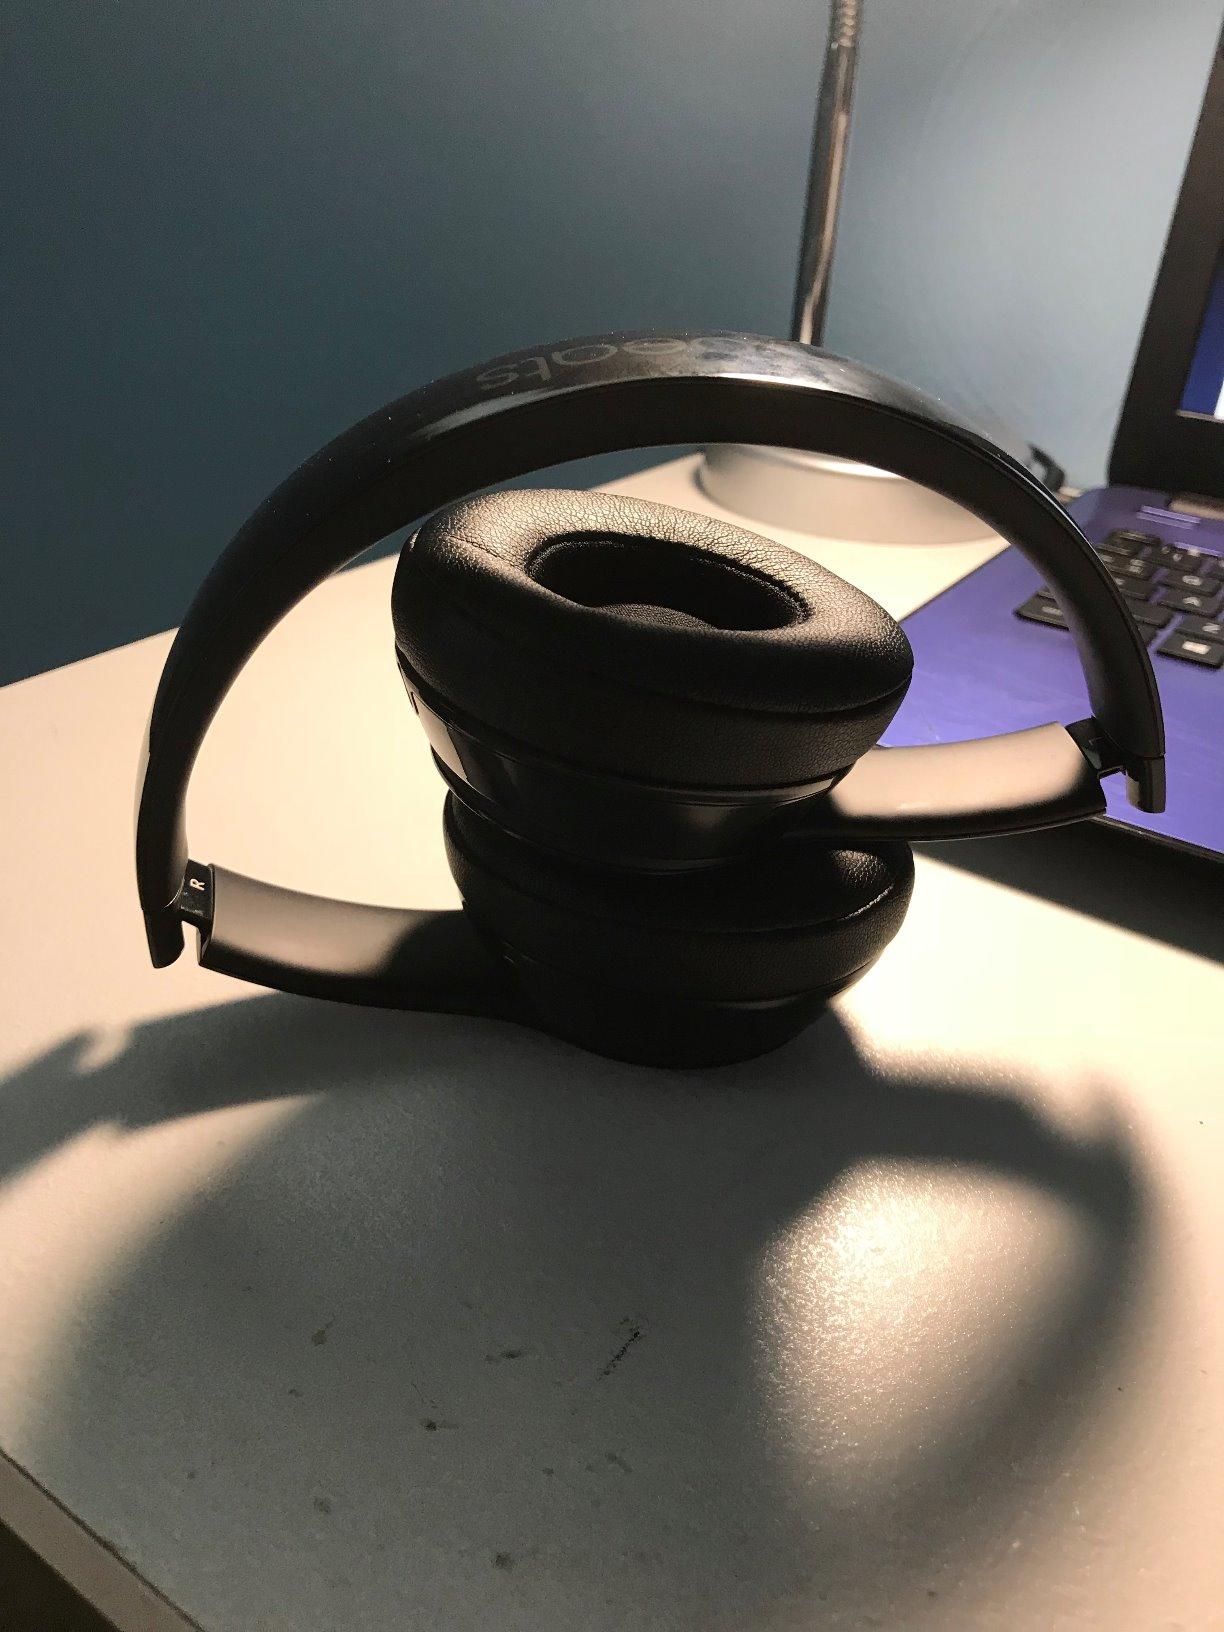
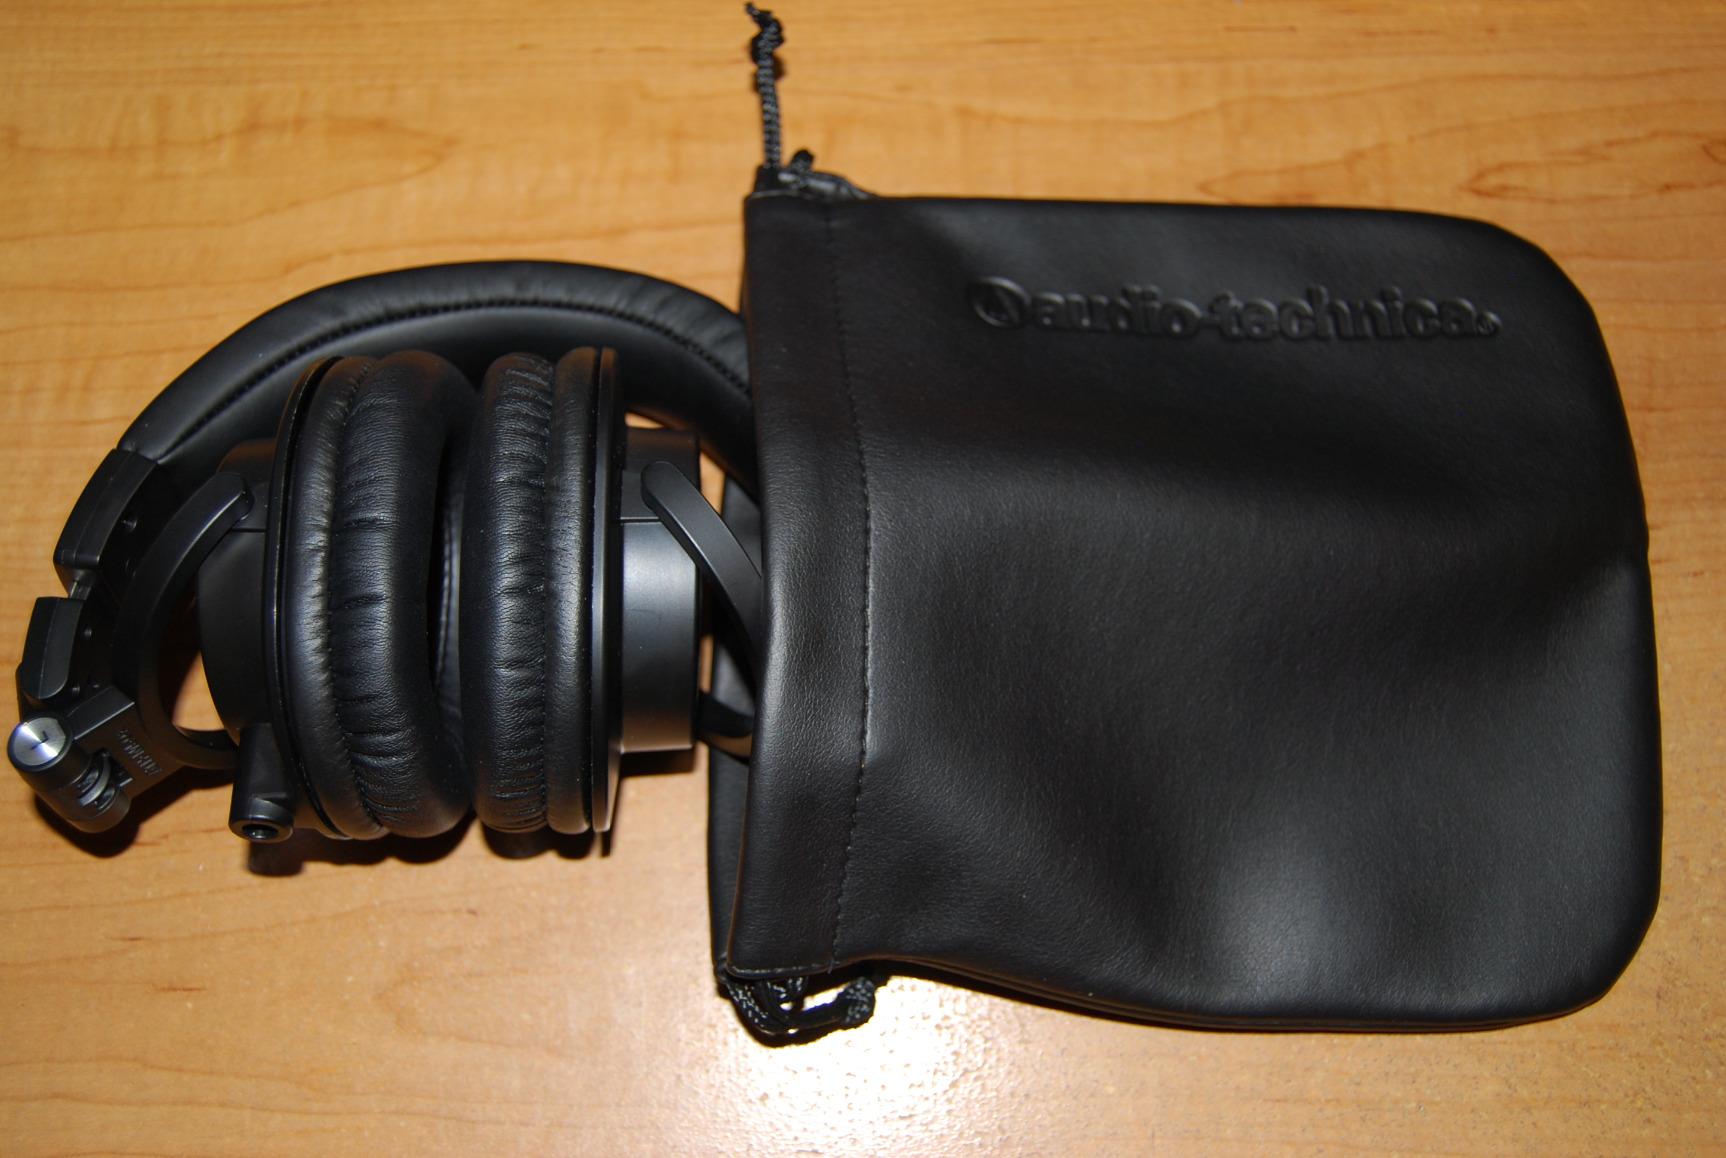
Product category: headphones
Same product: no